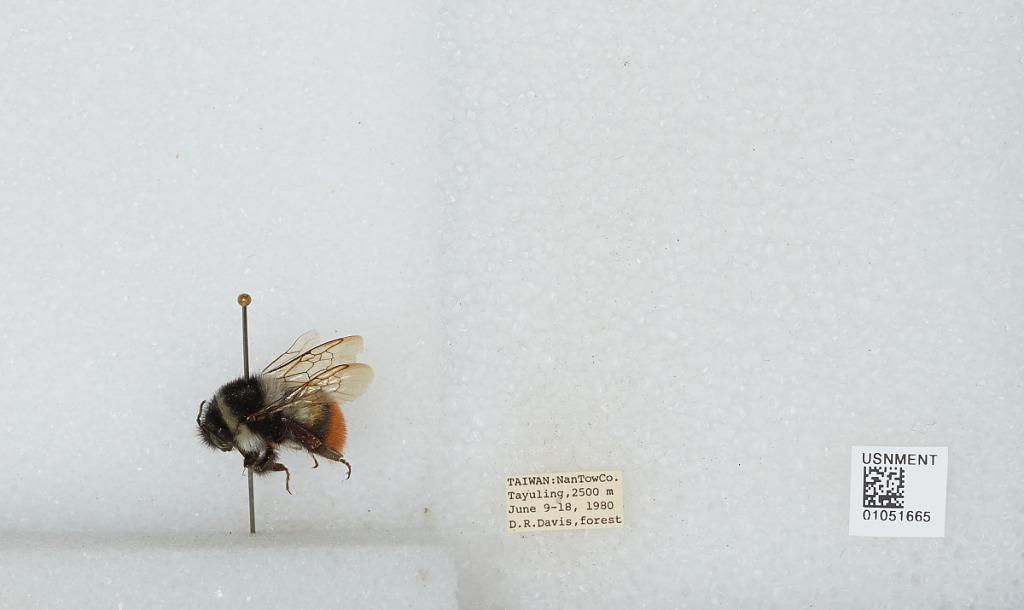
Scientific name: Bombus sp.
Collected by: D. Davis
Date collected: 1980-6-9
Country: Taiwan
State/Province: Taiwan
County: Nantou
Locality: Tayuling